Tiger attack

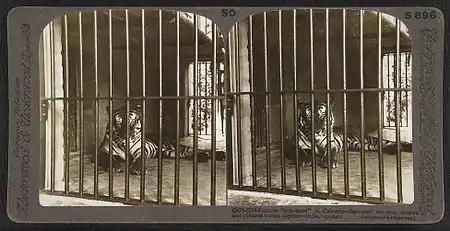
Stereographic photograph (1903) of the Man-eater tiger, who had killed an estimated 200 people, in the Calcutta zoo.

Tiger attacks are a form of human–wildlife conflict which have killed more humans than attacks by any of the other big cats, with the majority of these attacks occurring in Bangladesh, India, Nepal, and Southeast Asia.